Queen's Own Royal West Kent Regiment

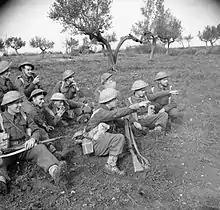
Men of the 5th Battalion, Queen's Own Royal West Kent Regiment in an olive grove, Italy, 16 December 1943.

A war memorial (the Queen's Own Royal West Kent Regiment Cenotaph) to the regiment's dead of the First World War stands in Brenchley Gardens in Maidstone. Designed by Sir Edwin Lutyens, who was responsible for the Cenotaph in London among many other war memorials, the memorial is a cenotaph almost identical to that on Whitehall but reduced to two-thirds scale and lacking adorning flags. It was unveiled on 30 July 1921 by Major General Sir Edmund Leach, colonel of the regiment, and dedicated by the Archbishop of Canterbury.